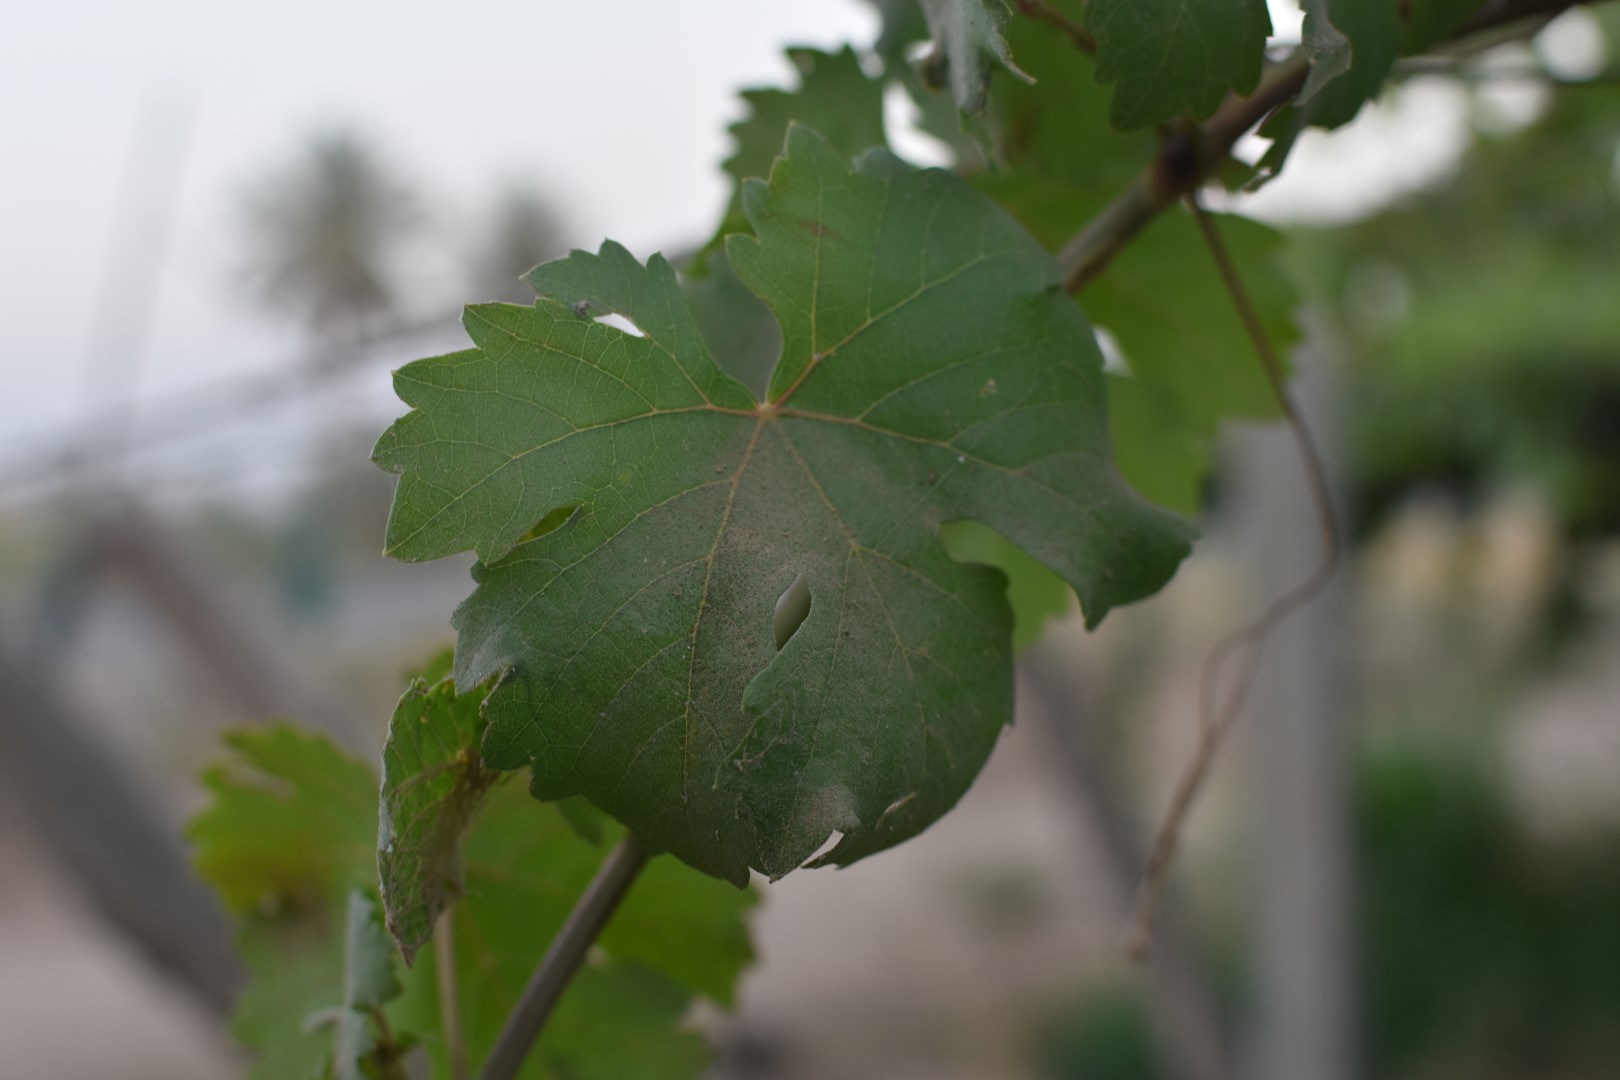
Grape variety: Aswud Balad